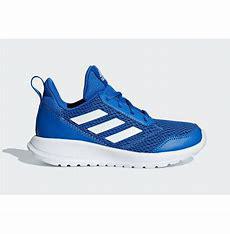
Brand: Adidas
Model: Altarun